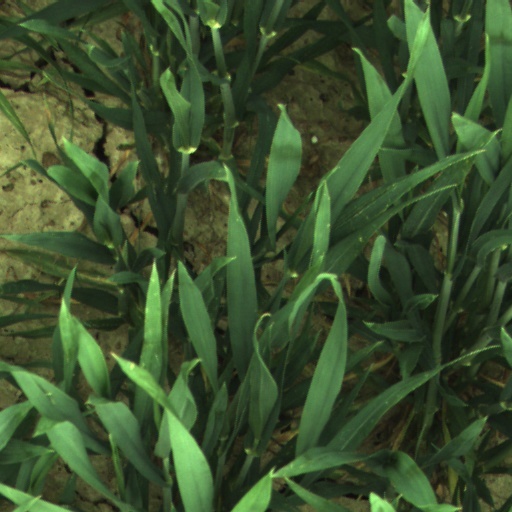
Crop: wheat